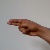
The image shows a hand gesture representing the letter 'H' in Indian Sign Language.